Fruit Ninja: Puss in Boots

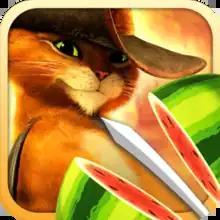
"Fruit Ninja: Puss in Boots" logo

Fruit Ninja: Puss in Boots is a mobile video game developed and published by Halfbrick Studios. A spin-off from the highly successful "Fruit Ninja", it is also a crossover of the 2011 animated film "Puss in Boots". The game was released on October 20, 2011.